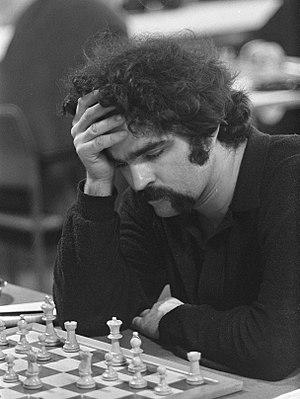
Hans Maarten Timotheus Krabbé dit Tim Krabbé est un écrivain, journaliste, coureur cycliste et joueur d'échecs néerlandais. Il écrit aussi bien des romans que des livres sur le cyclisme et des livres d'échecs.